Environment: lab
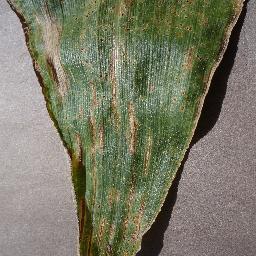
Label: gray_leaf_spot